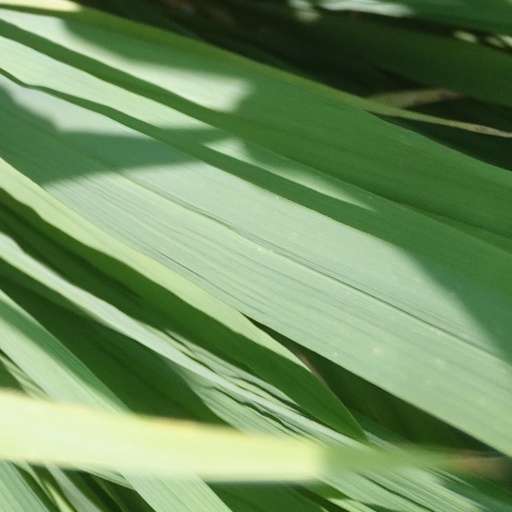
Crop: rice